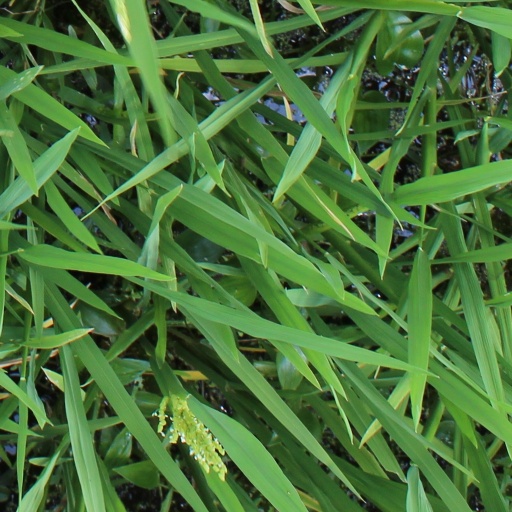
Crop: rice